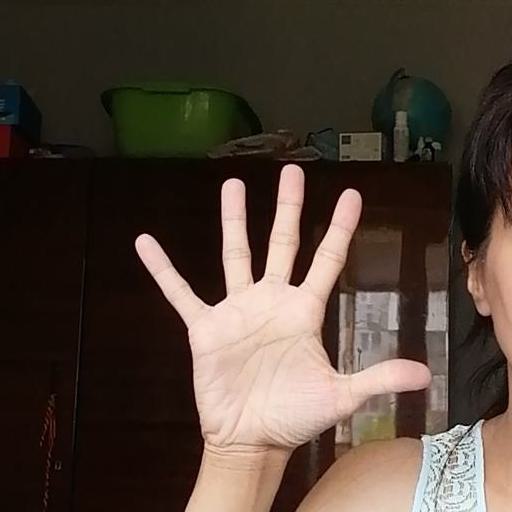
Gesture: palm